Estonian Swedes

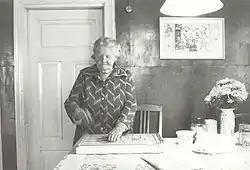
Maria Murman (1911–2004), an Estonian Swede who remained in Estonia after the Second World War, in Vormsi ("Ormsö"), 1994

Today, small groups of remaining Estonian Swedes are regrouping and re-establishing their heritage, by studying Swedish language and culture. They are led by the Estonian Swedish Council, which is backed by the Estonian government. In 2000, Swedes were the 21st largest ethnic group in Estonia, numbering only 300. There are however many Estonian Swedes and descendants of Estonian Swedes residing in Sweden.